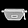
Label: Bag